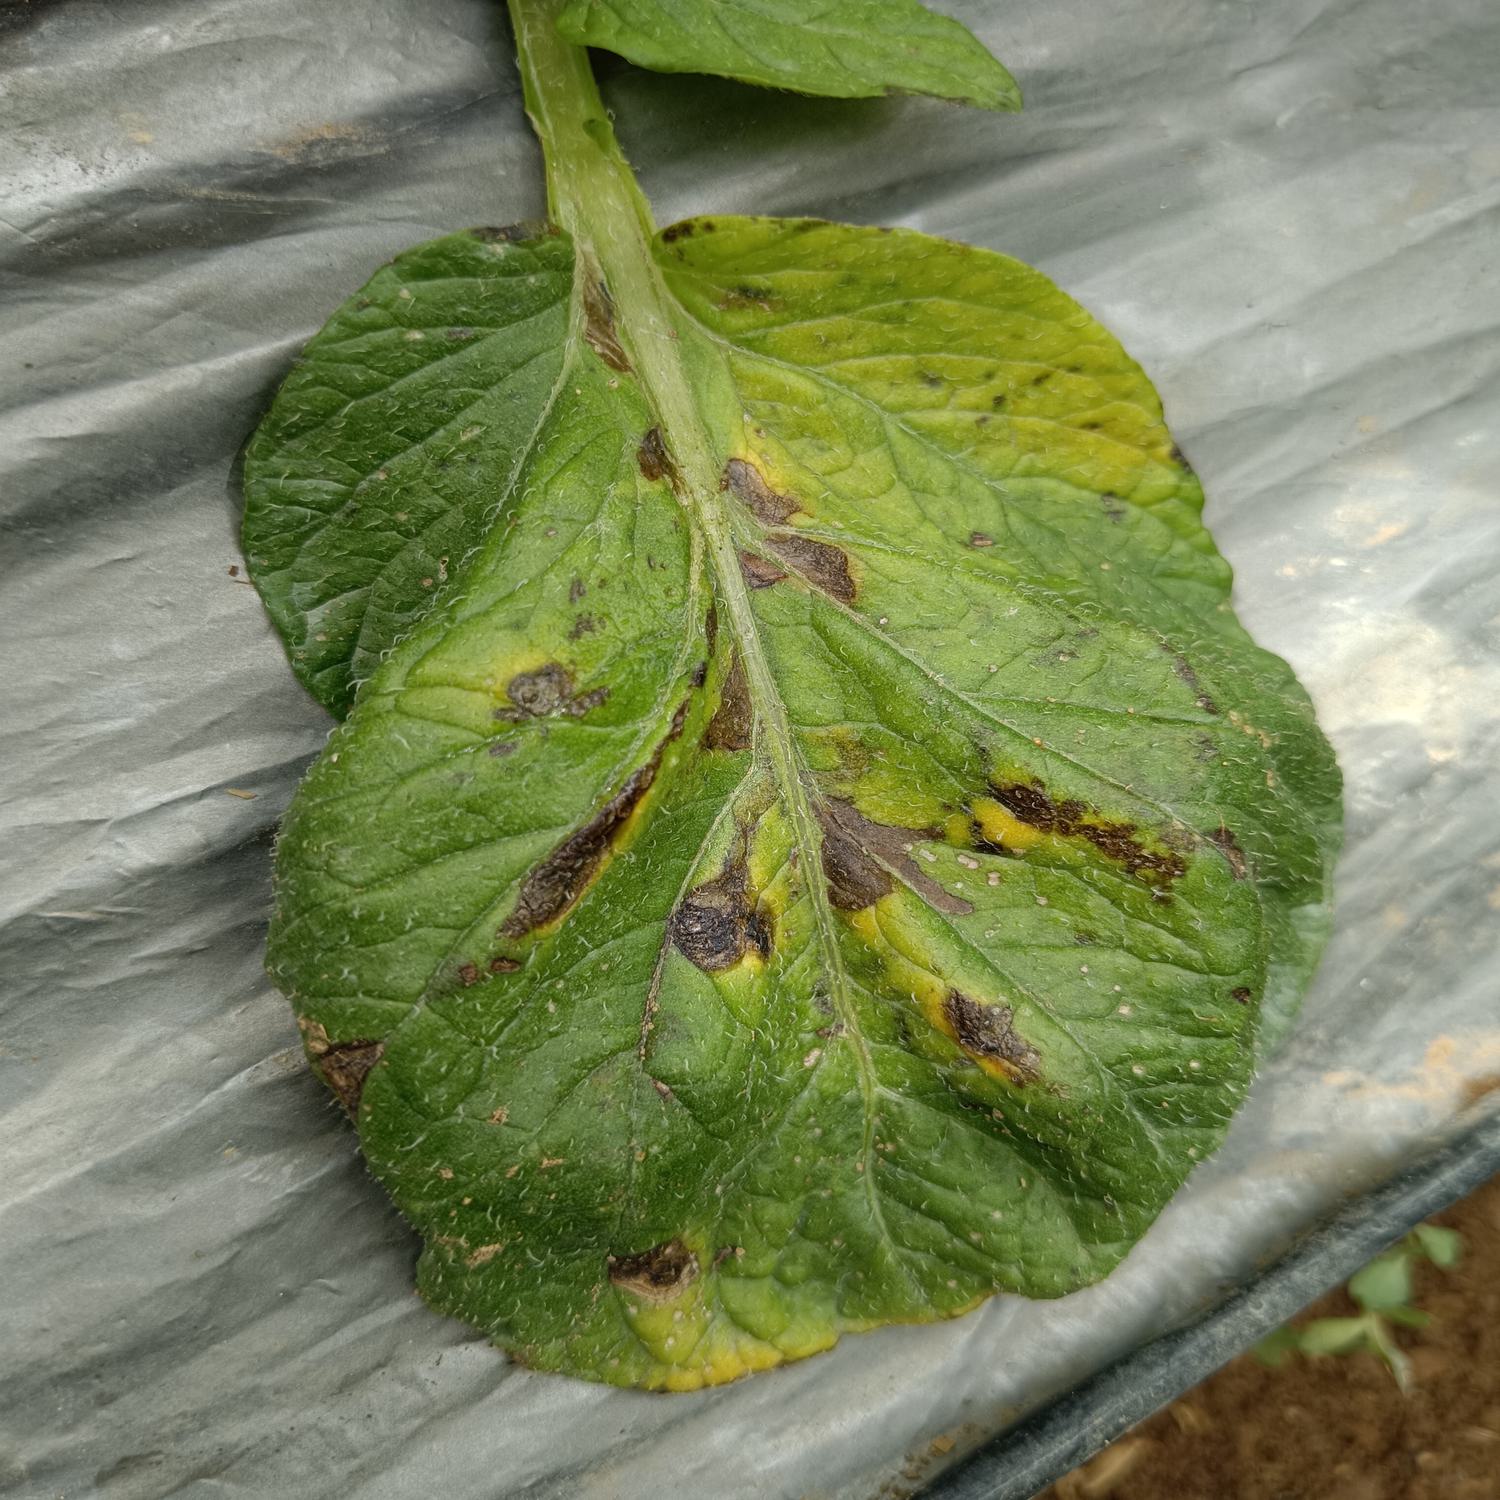
Label: Fungi